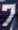
Number: 7